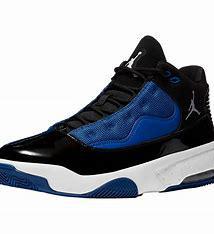
Brand: Jordan
Model: Max Aura 5